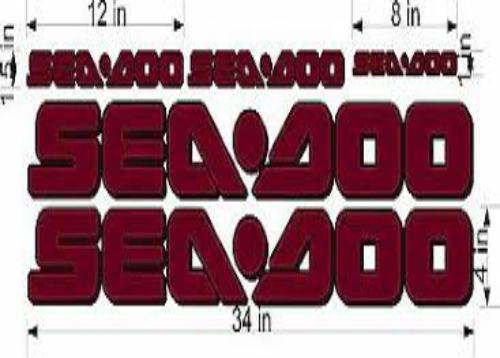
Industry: Sports